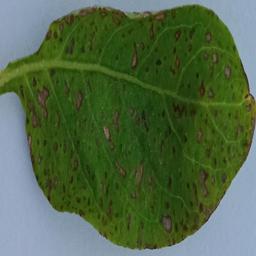
Etiqueta: Tizon_Temprano